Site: brandenburg
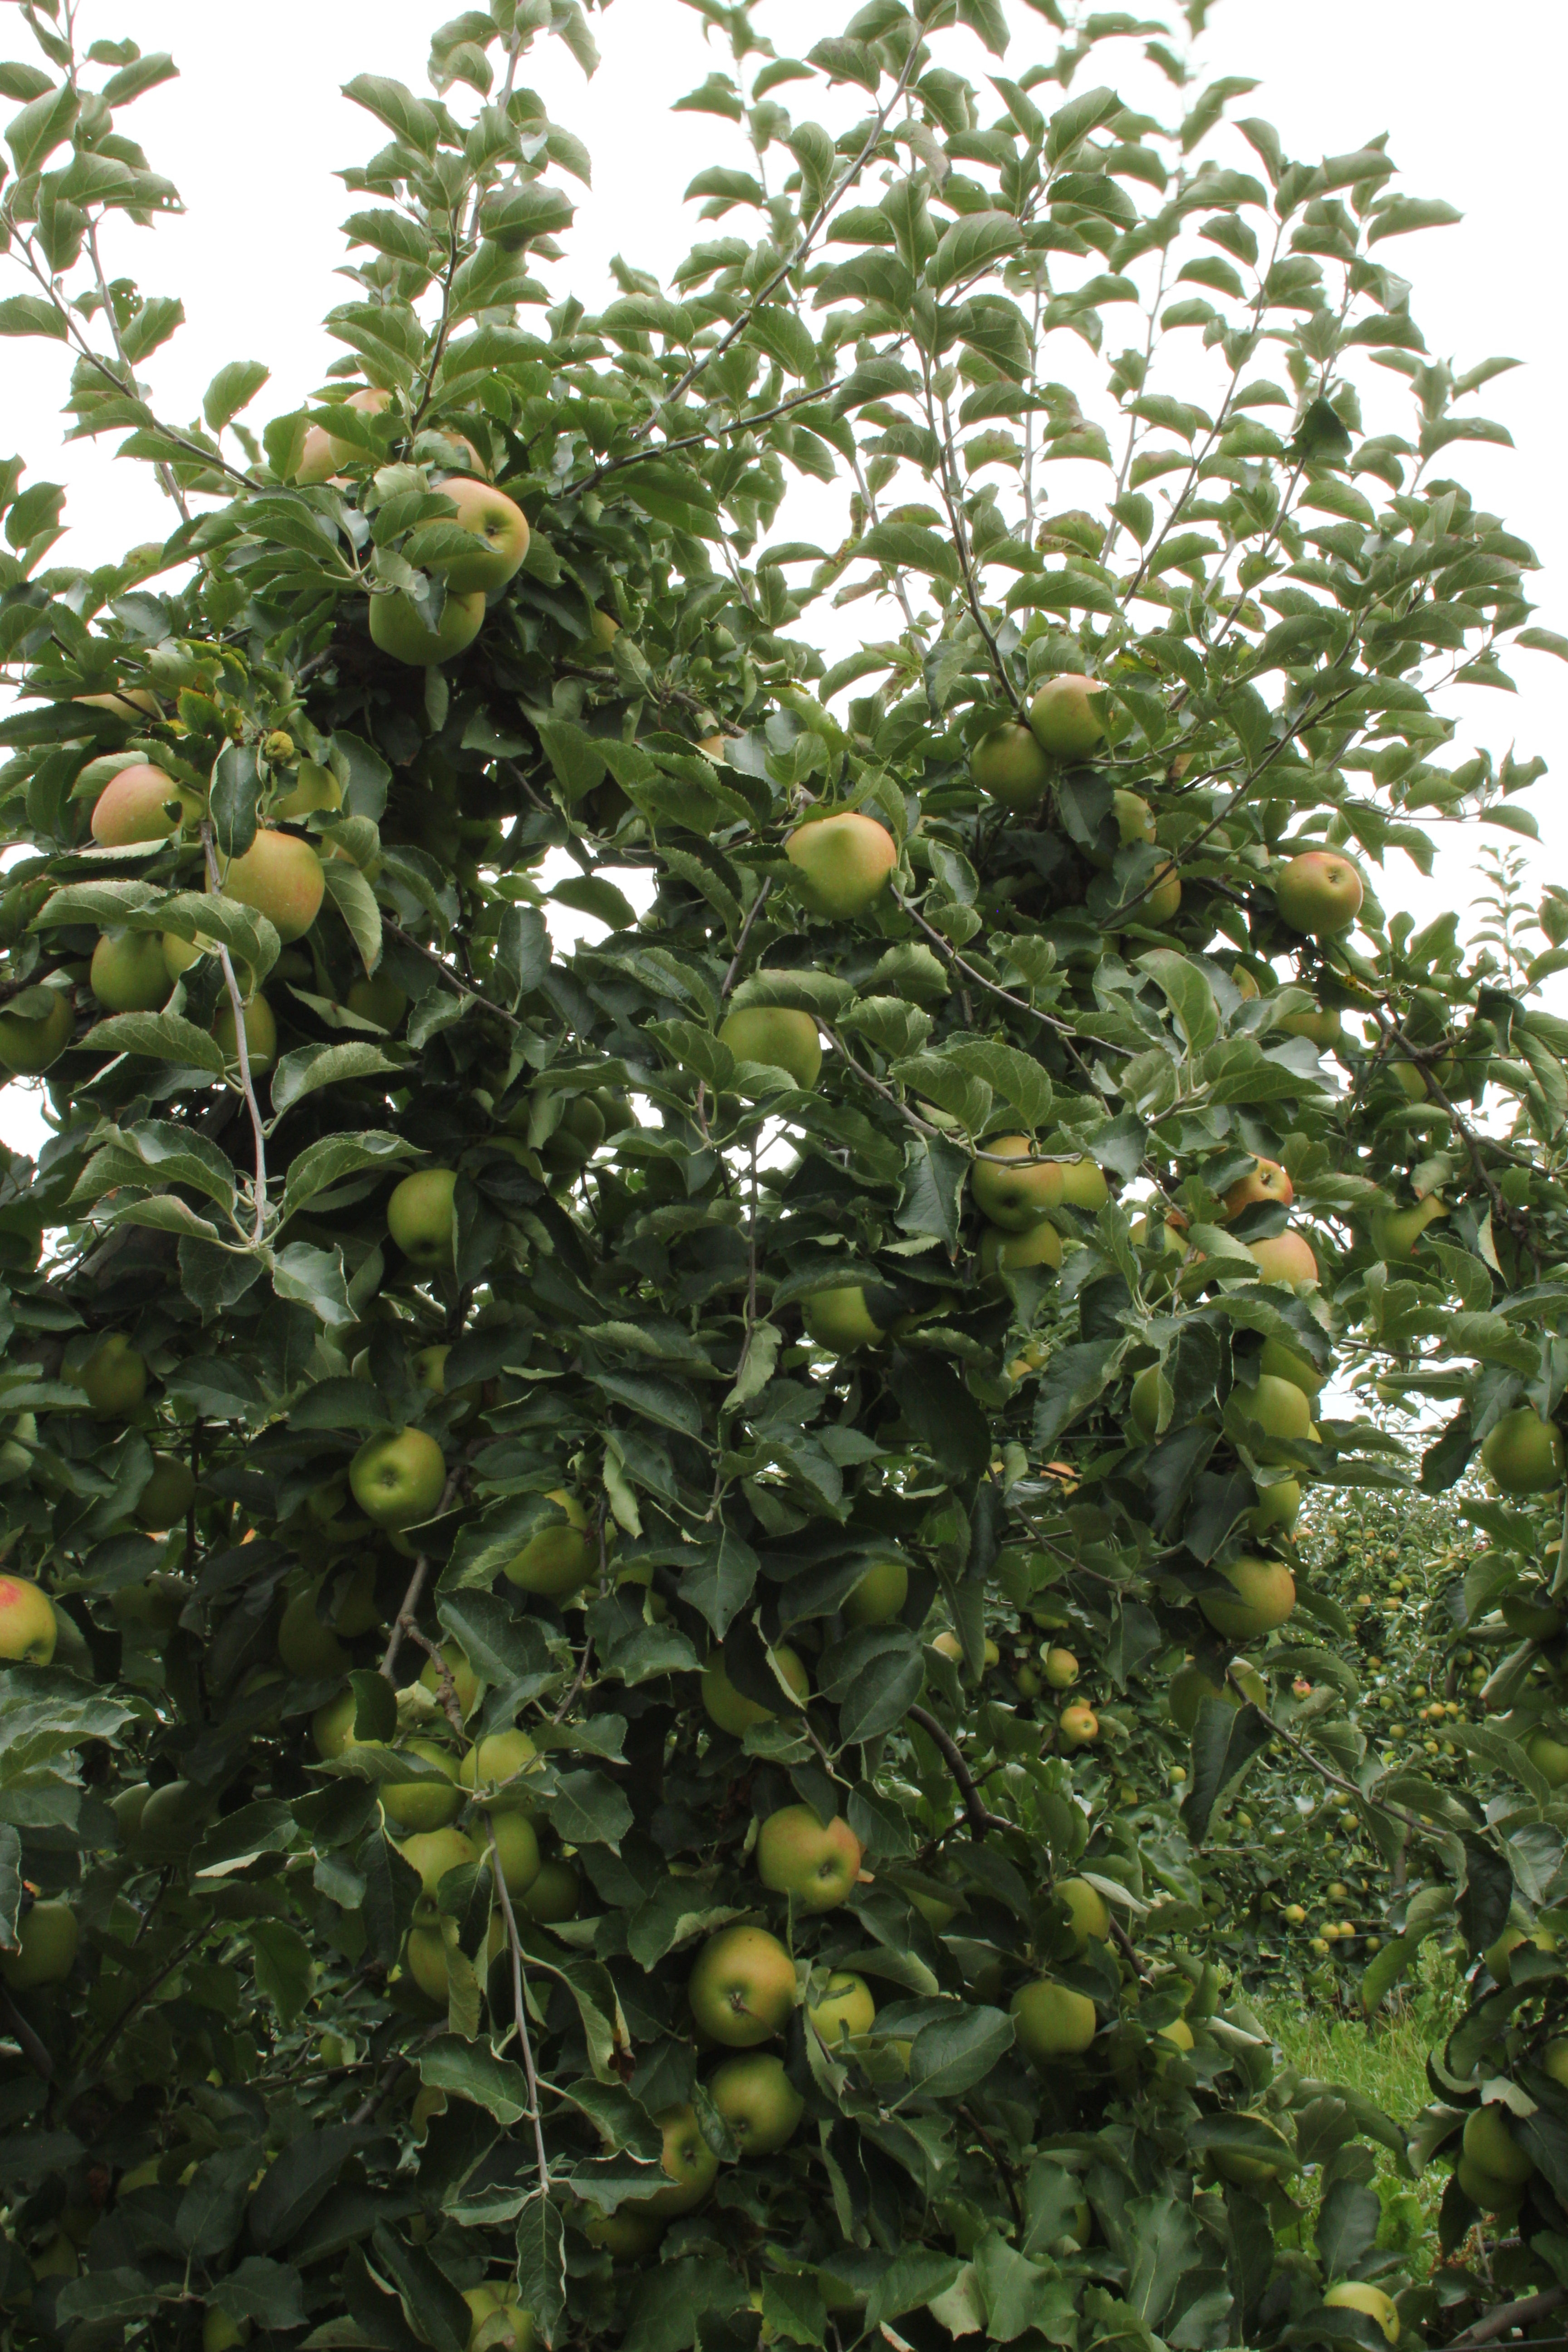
Growth stage (BBCH 87): Maturity of fruit and seed